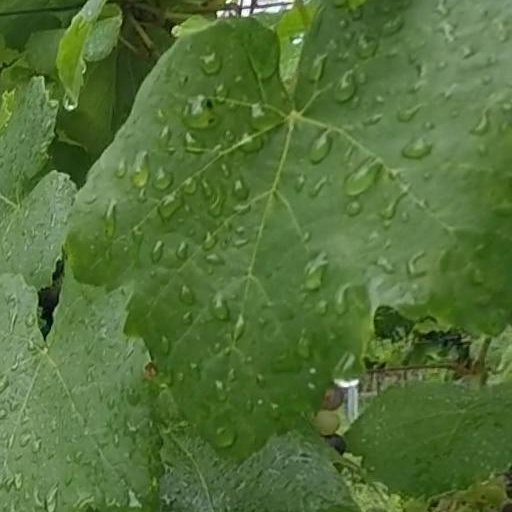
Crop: grape